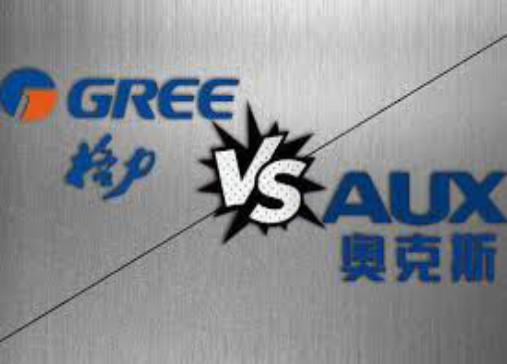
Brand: auxx-2
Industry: Electronic